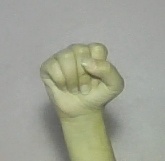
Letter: saad